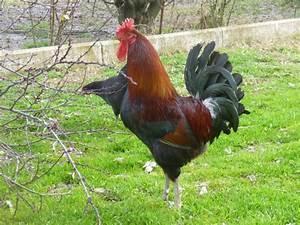
chicken